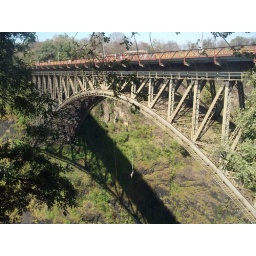
The bridge in no-mans land that separated Zimbabwe and Zambia. People bunging jumping off the bridge!